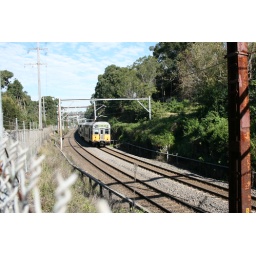
From Oatley to Como there is a walkway beside the train line. It used the old Como railway bridge to cross the river.